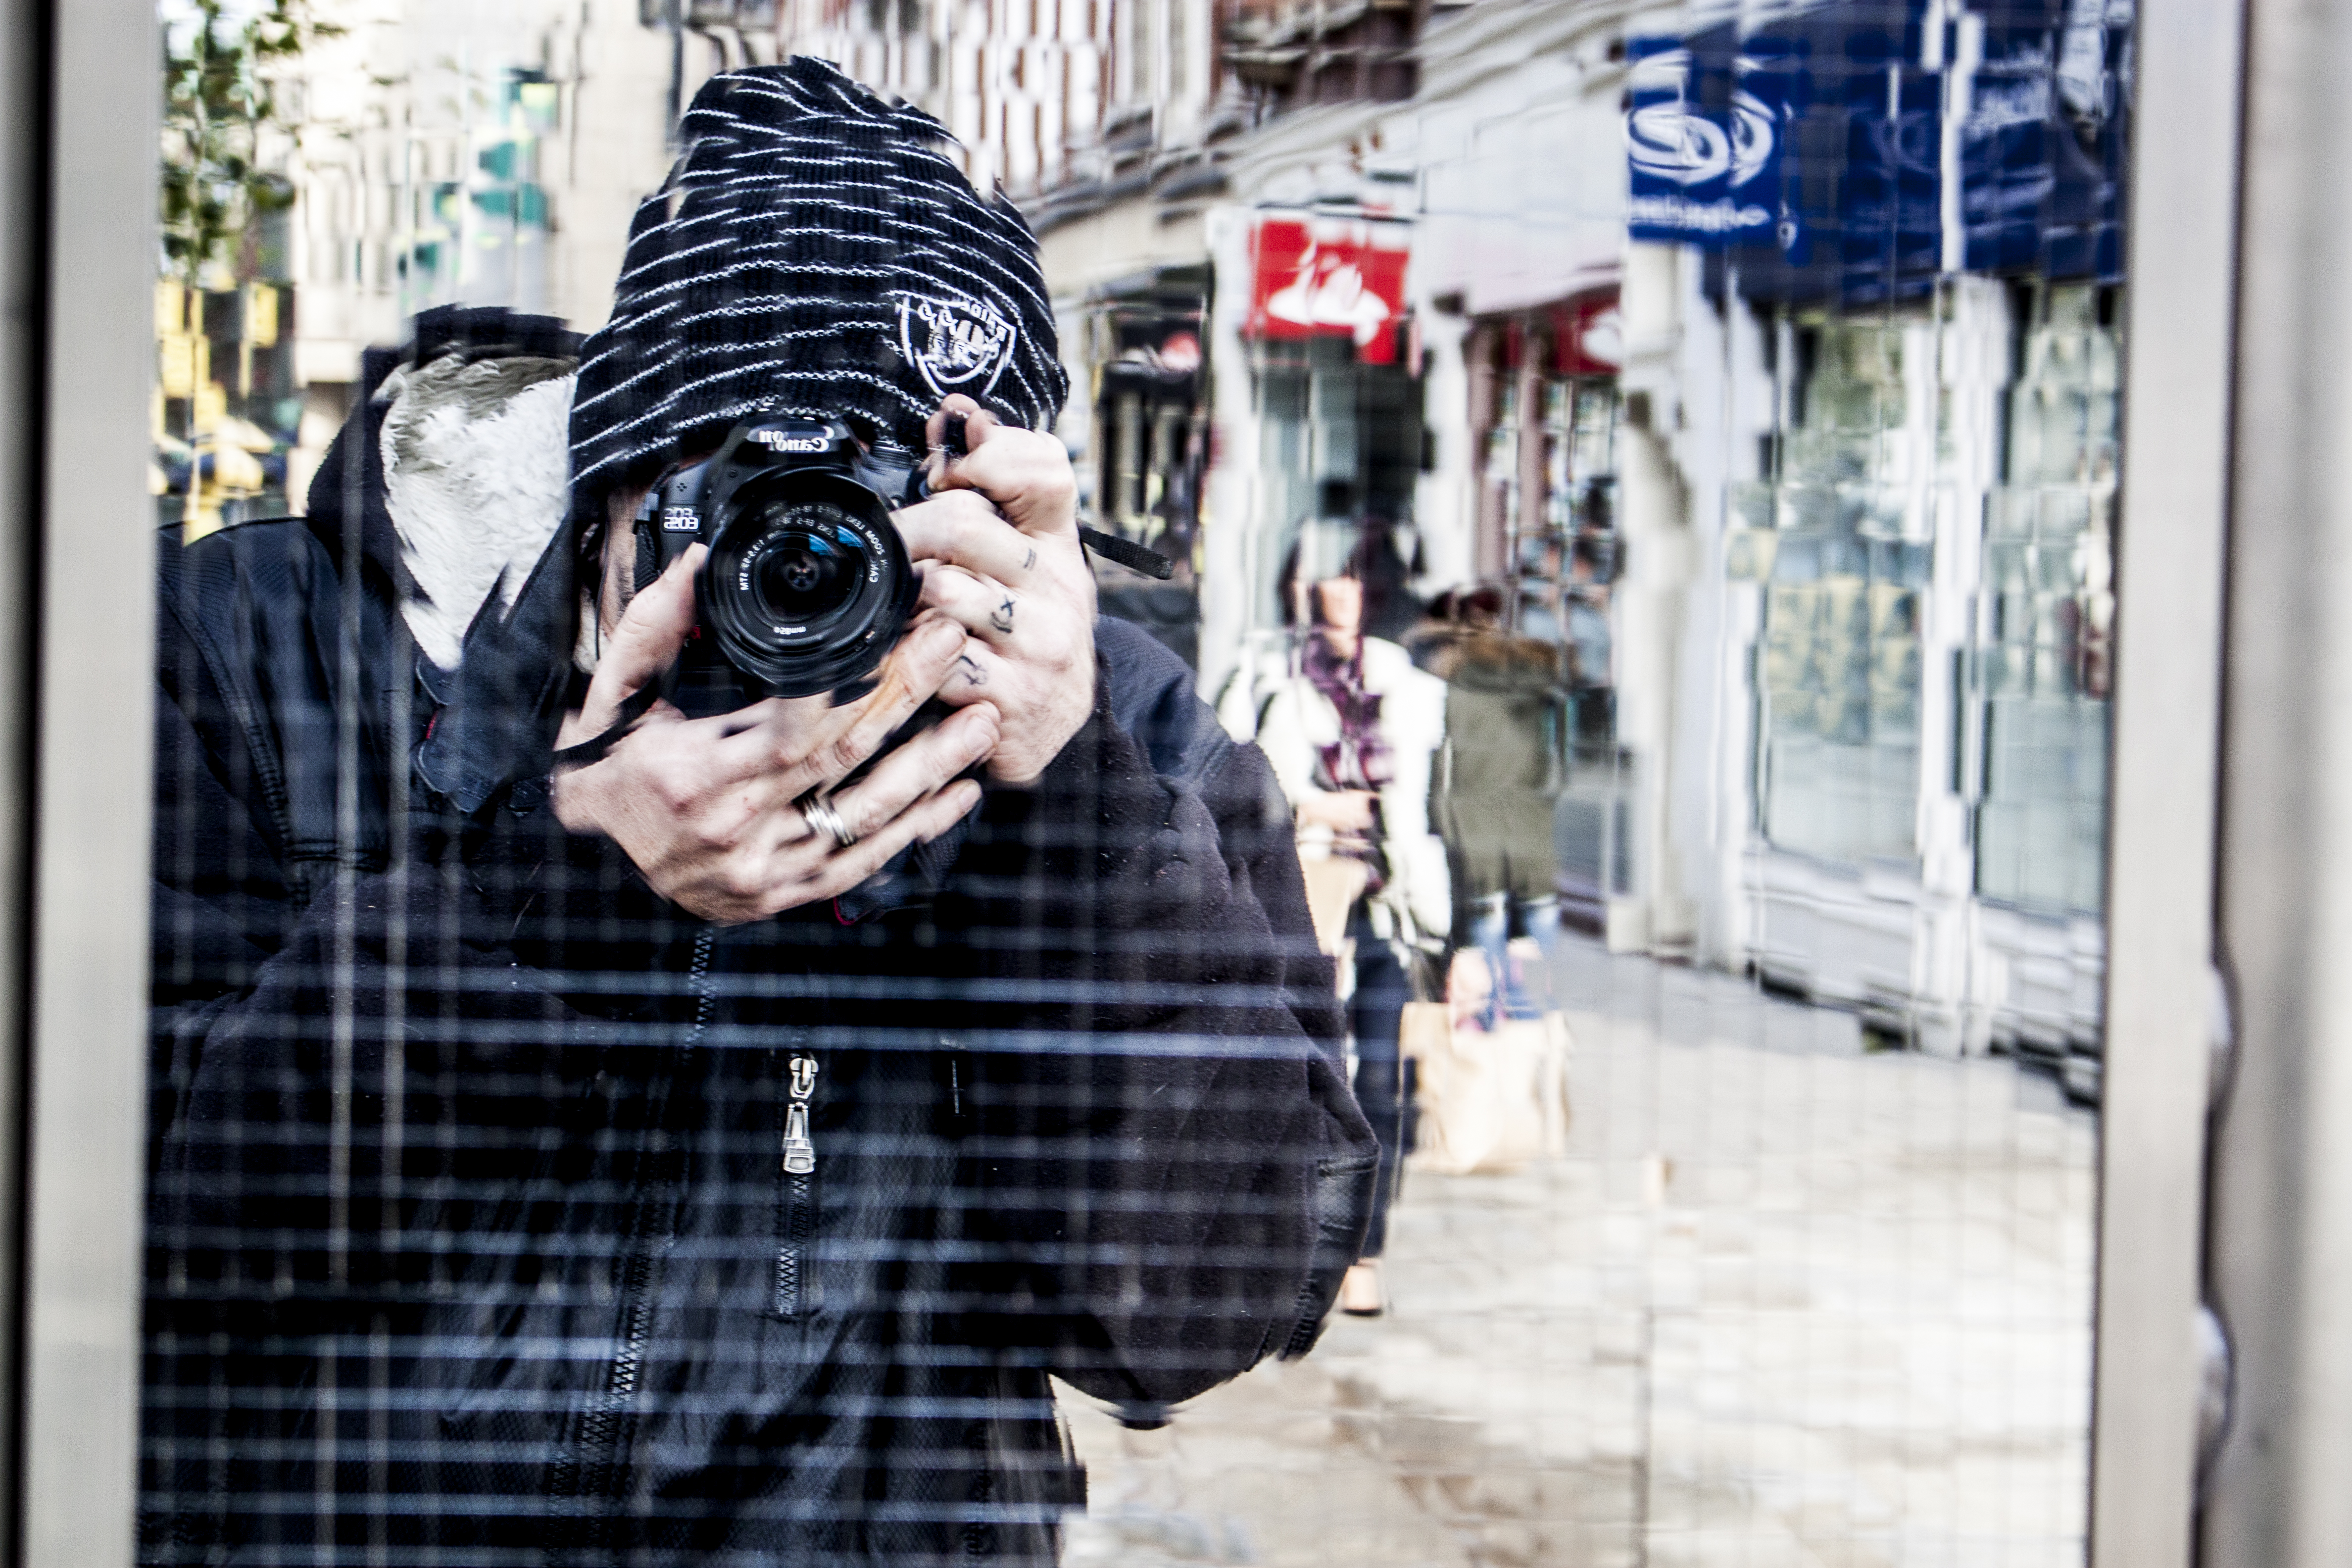
road, street, color, blue, uk, art, infrastructure, photograph, snapshot, peterborough, interaction